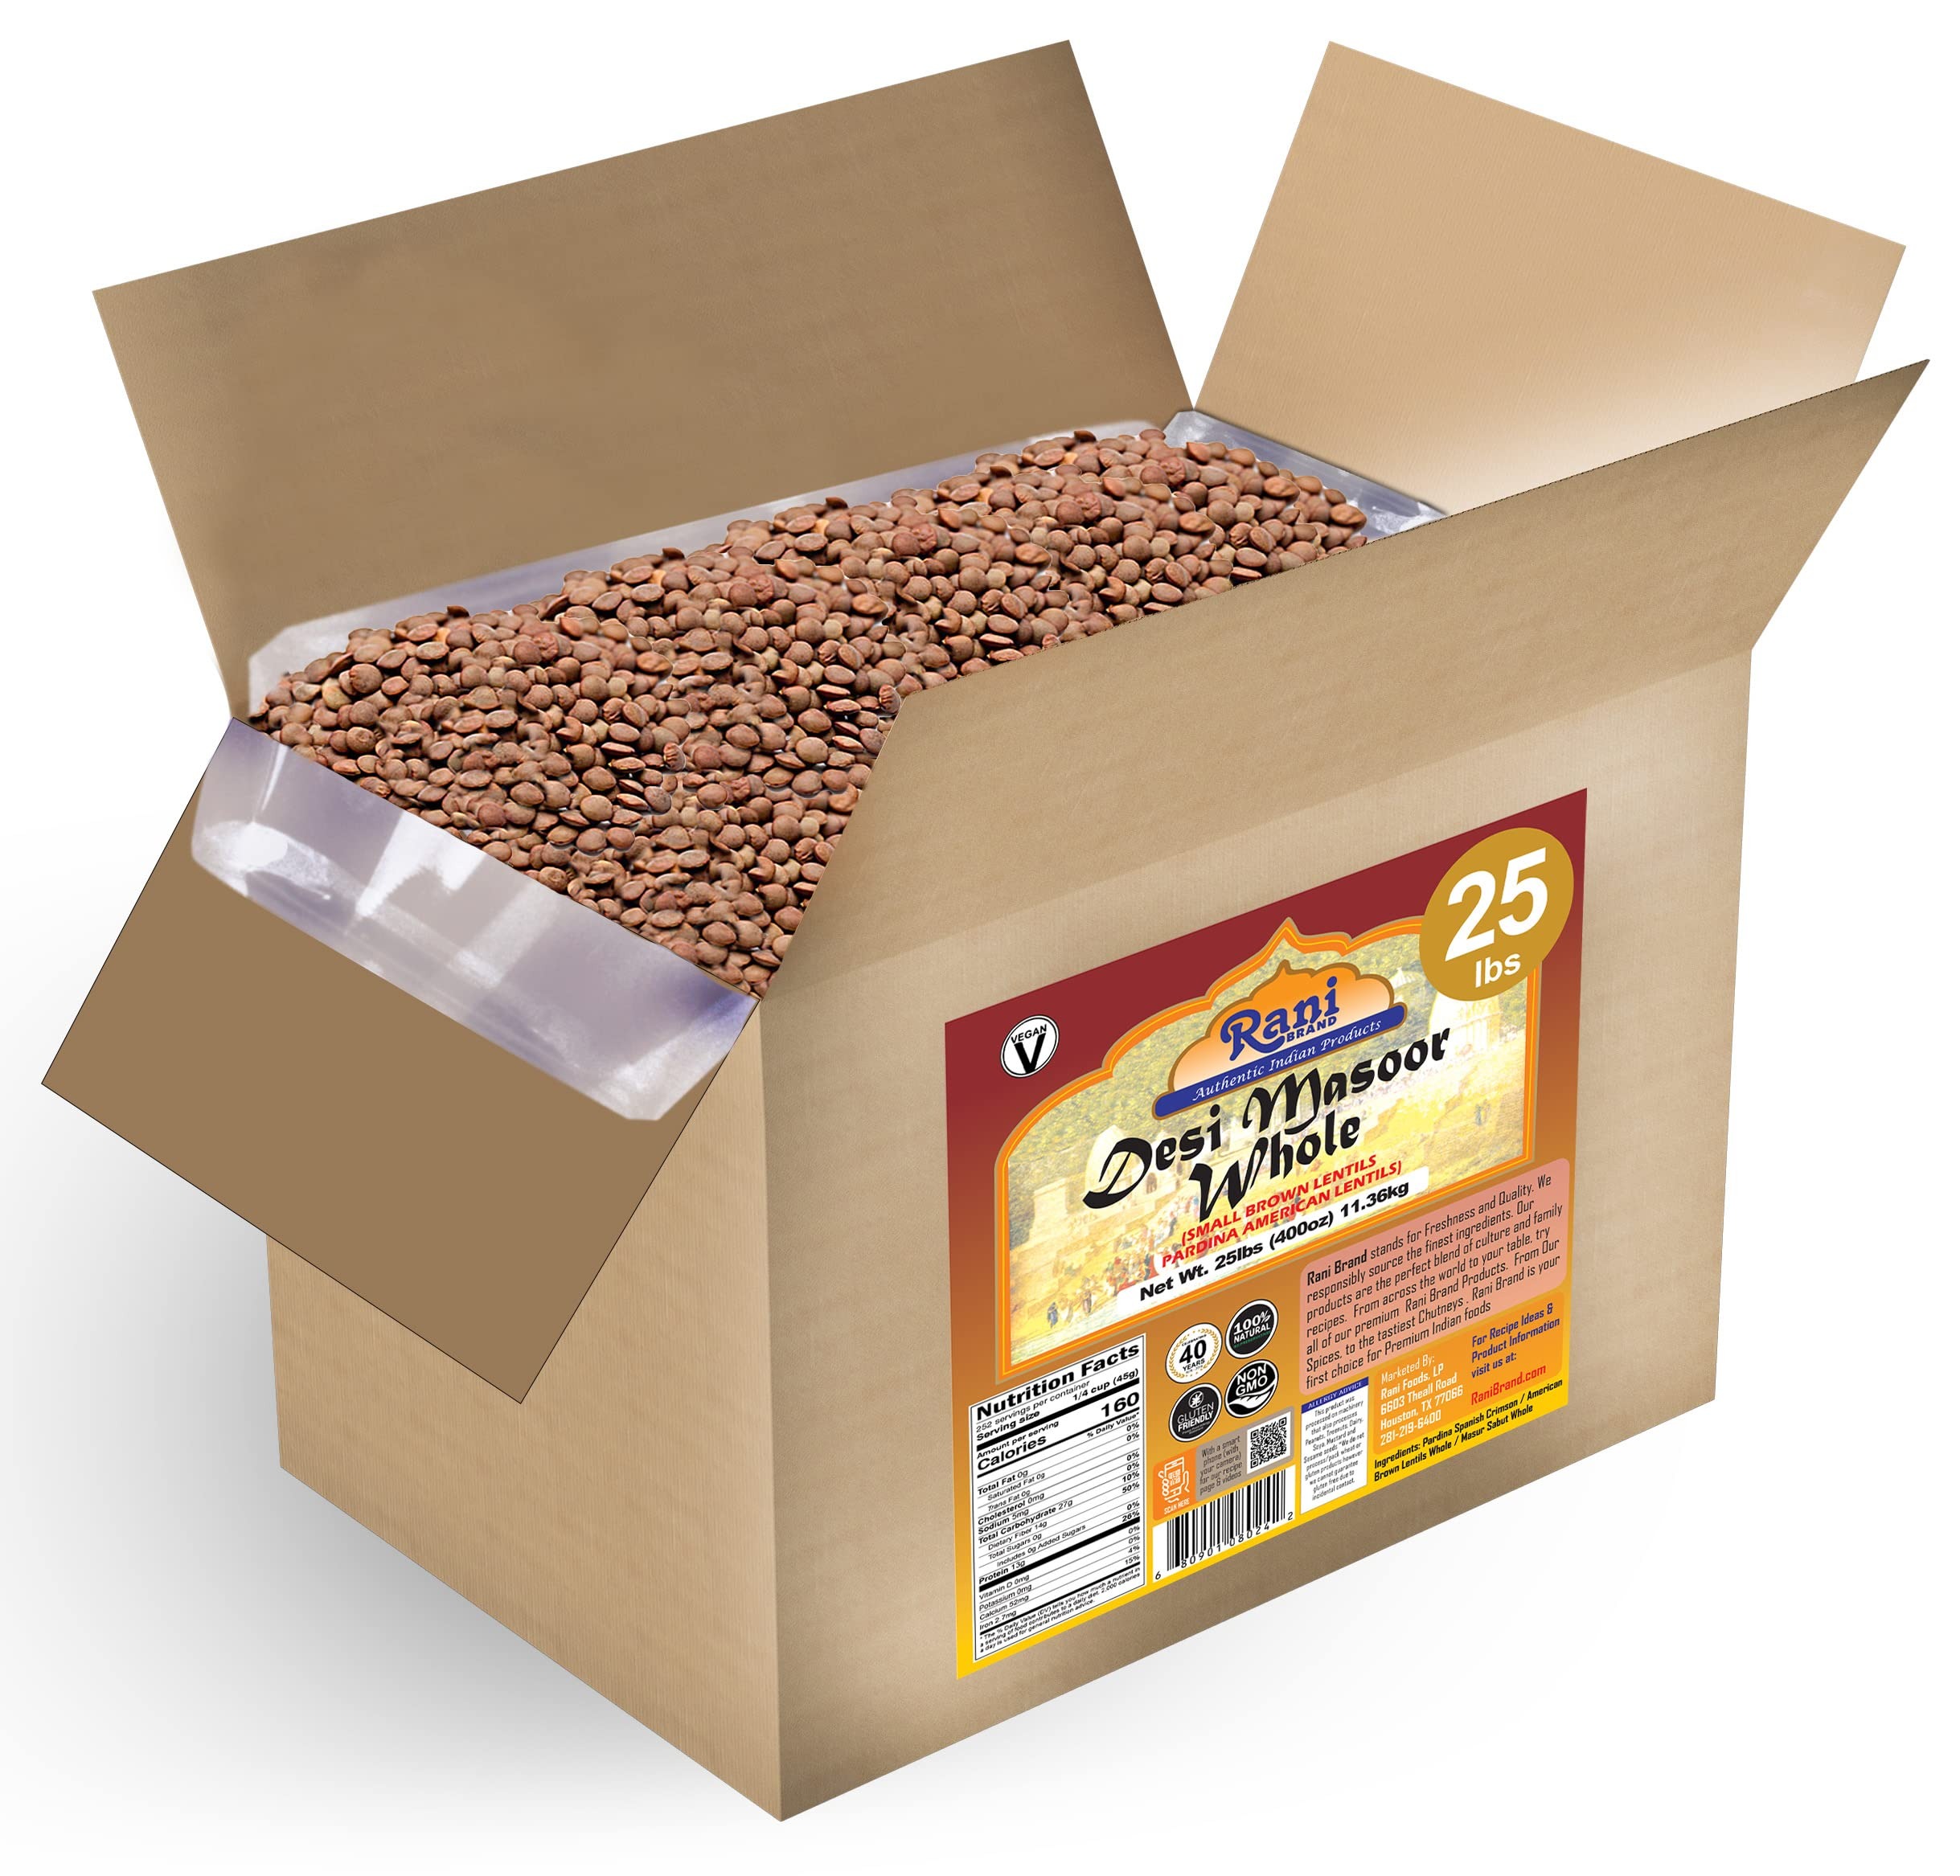
Item Name: Rani Desi Masoor (Masur) Whole 400oz (25lbs) 11.36kg (aka. Pardina Spanish / American Brown Lentils Whole) Bulk Box ~ All Natural | Vegan | Gluten Friendly | Product of USA
Bullet Point 1: You'll LOVE our Desi Masoor Whole by Rani Brand--Here's Why:
Bullet Point 2: 🥘100% Natural, No preservatives or "fillers" & Great Health Benefits
Bullet Point 3: 🥘Great source of natural protein, ideal for vegetarians & vegans.
Bullet Point 4: 🥘Rani is a USA based company selling spices for over 40 years, buy with confidence!
Bullet Point 5: Net Wt. 400oz (25lbs) 11.36kg, Alternate Names: Pardina Spanish Crimson / American Brown Lentils Whole / Masur Masoor Sabut Whole
Product Description: Many varieties of Lentils are used throughout India. From simple soups to elaborate dishes, lentils hold a prominent place in every Indian kitchen. Rani offers a full range of traditional lentils with easy to follow recipes printed on most packages.
Value: 400.0
Unit: Ounce

Price: 69.99